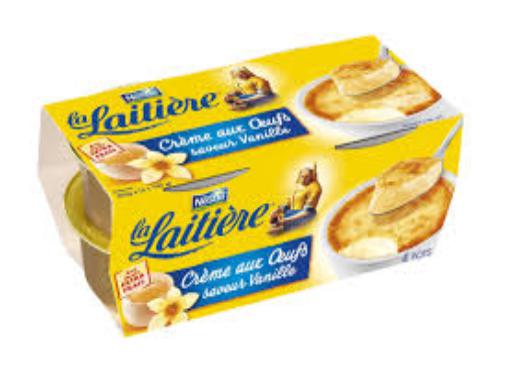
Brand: La Laitiere
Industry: Food